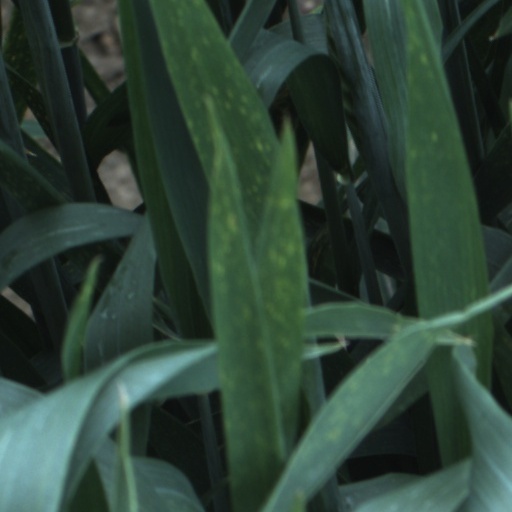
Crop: wheat